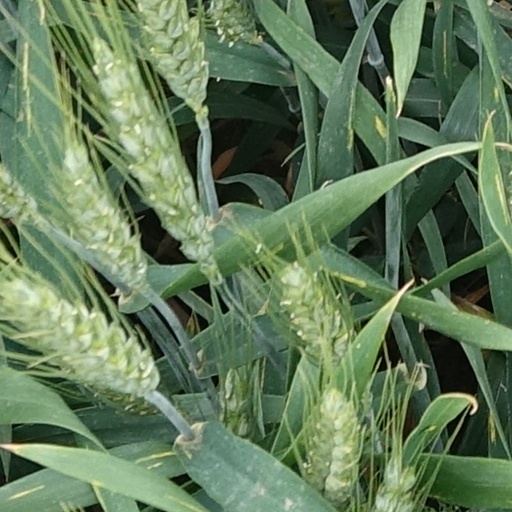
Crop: wheat